Lissingen Castle

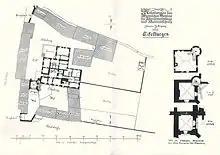
Ground plan

The whole castle complex is divided into two parts: firstly, the lower castle, which includes various buildings, courtyards, open areas, and also the attached land or meadow; and secondly, the upper castle, which also includes buildings, a courtyard, and open areas.